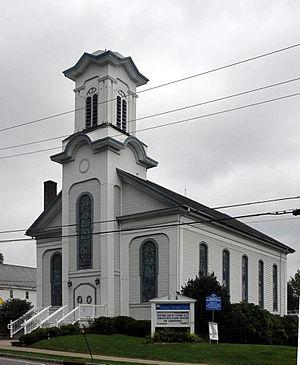
Annandale est une communauté non incorporée et une census-designated place américaine située dans le township de Clinton, dans le comté de Hunterdon de l'État du New Jersey. En 2010, Annandale compte 1 695 habitants.